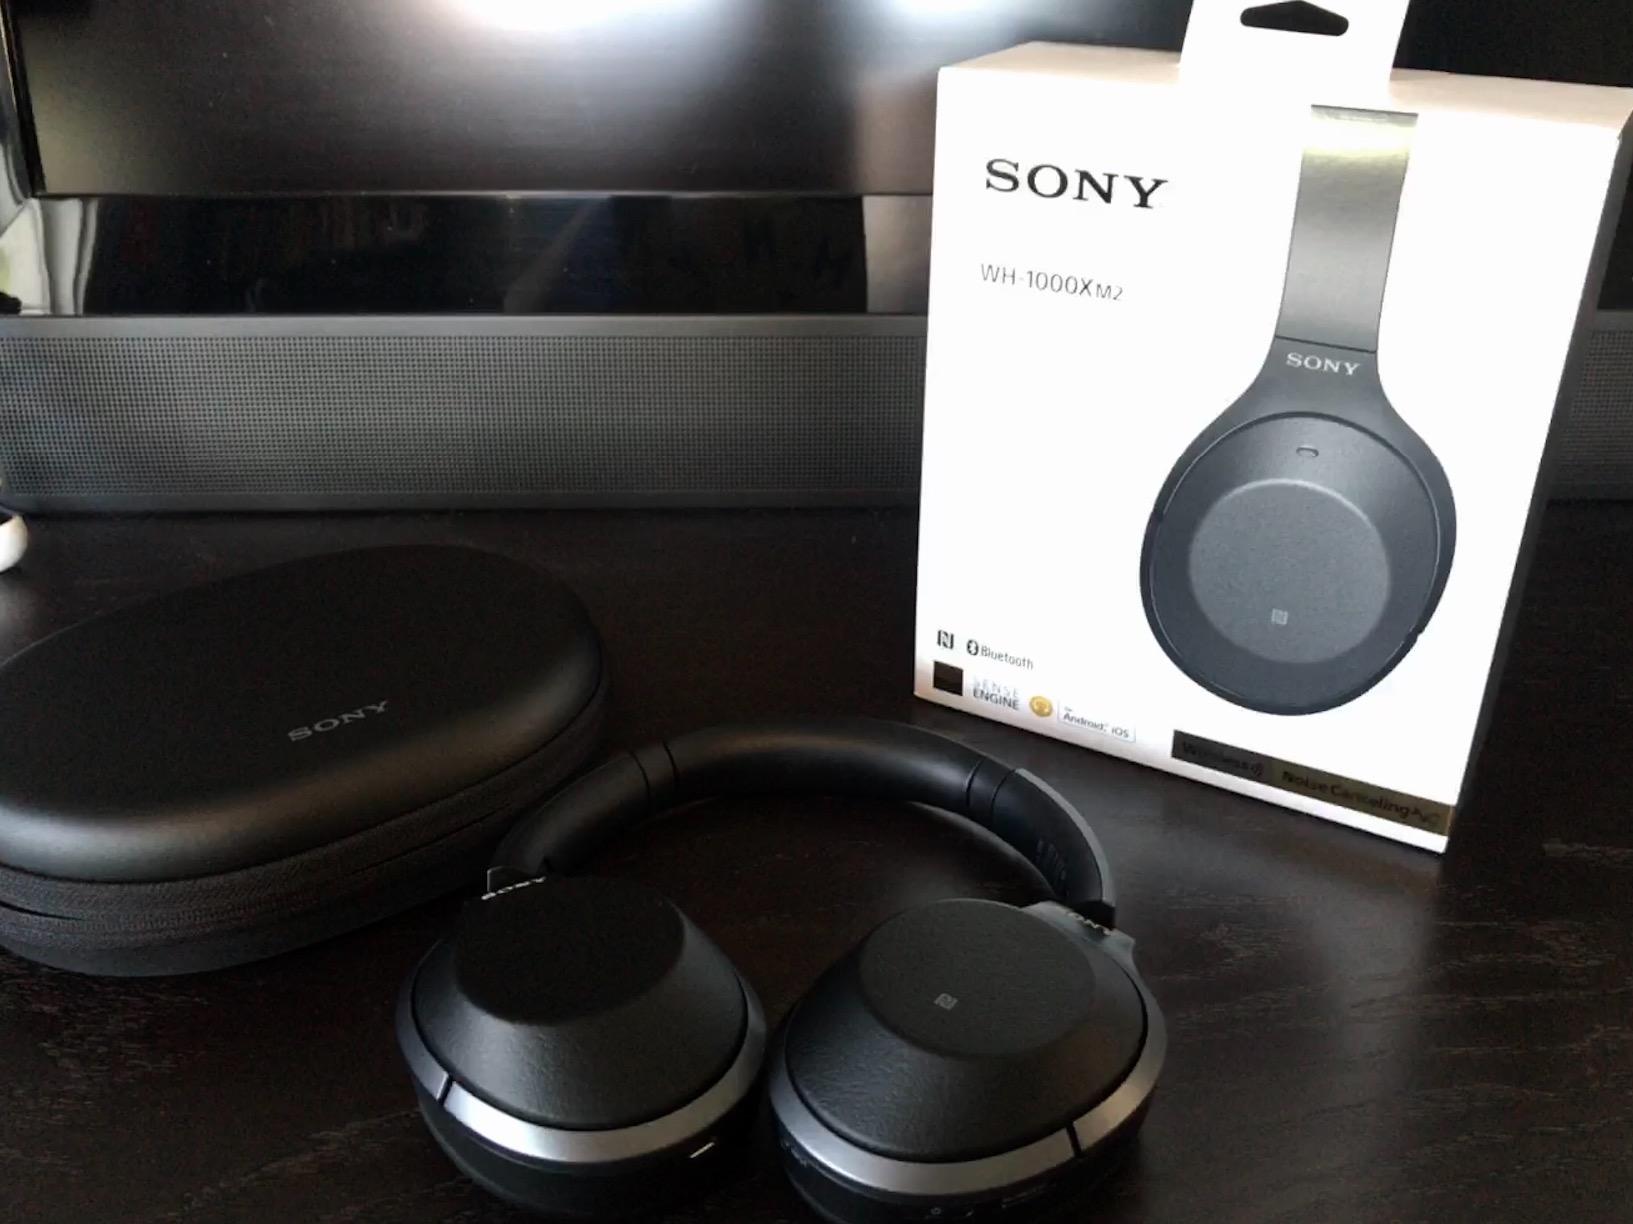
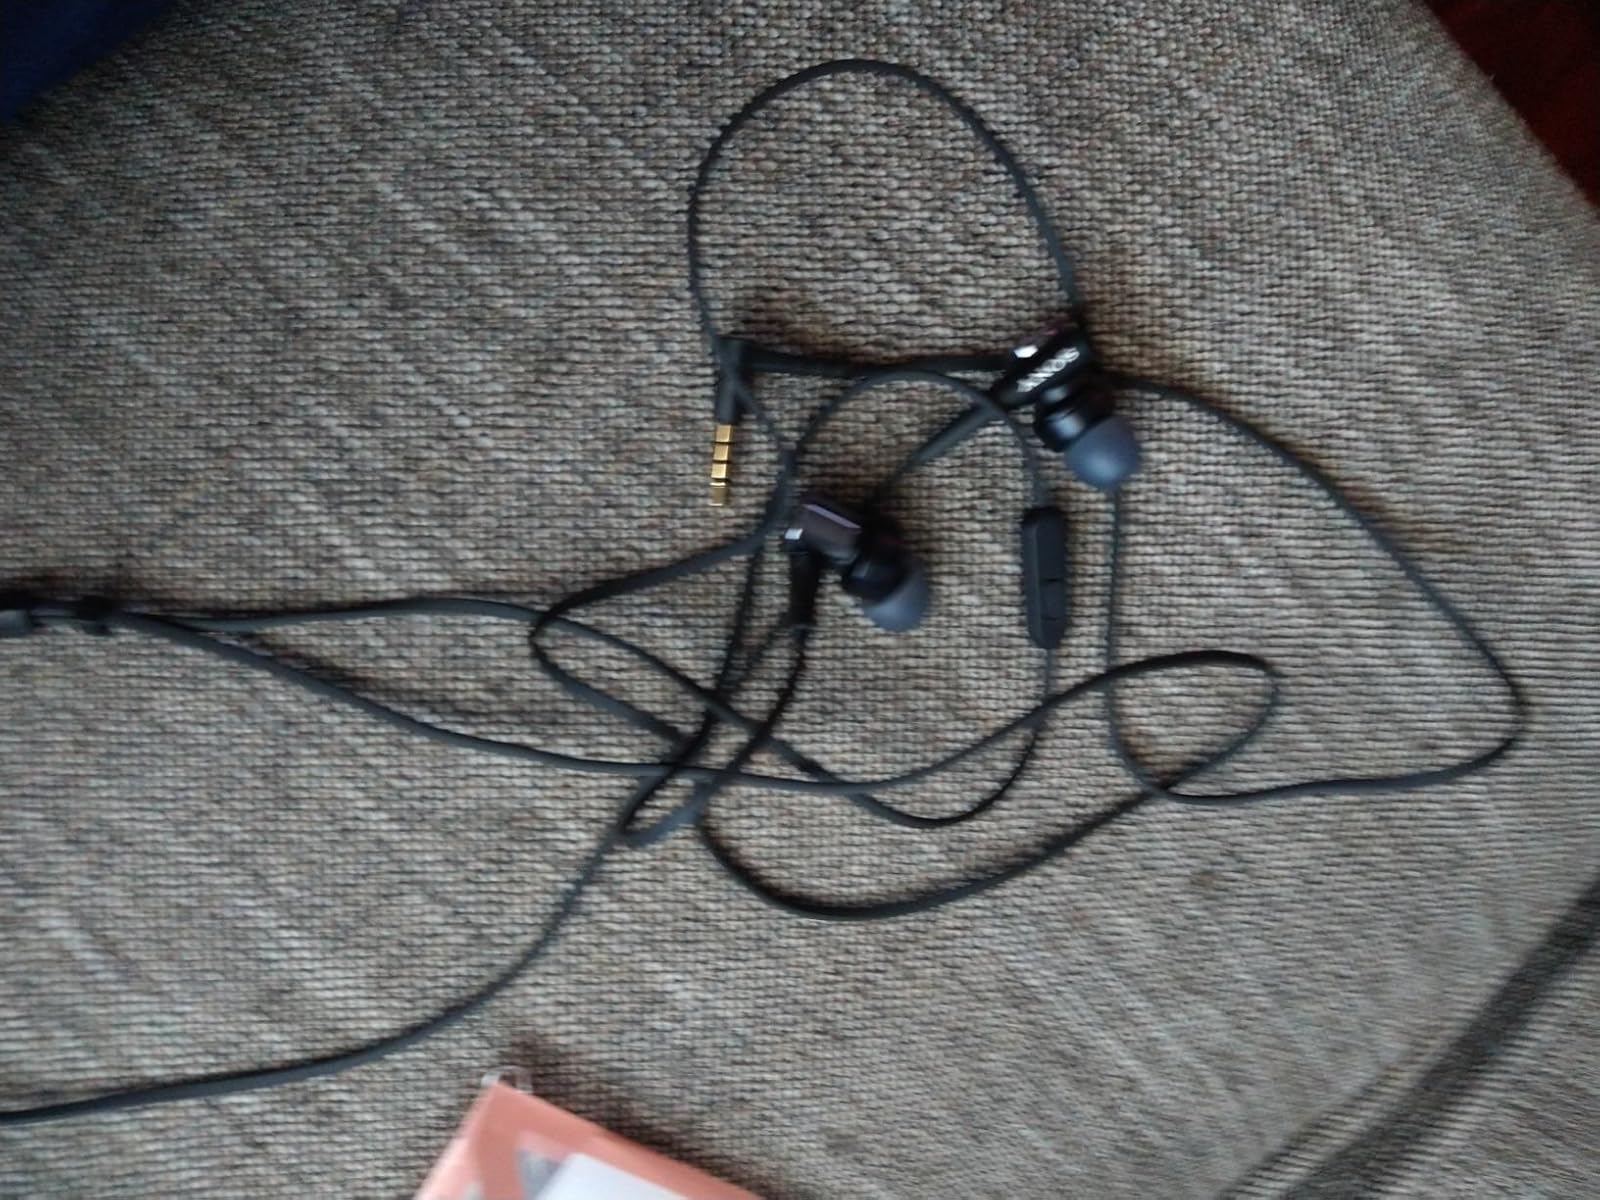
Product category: headphones
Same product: no